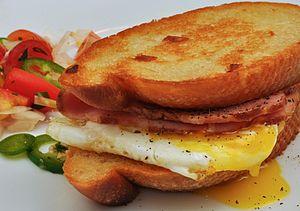
Un breakfast sandwich est une variété de sandwich américain. Il contient typiquement des œufs, du fromage, du beurre, et parfois de la viande, c'est-à-dire les ingrédients typiques d'un petit déjeuner américain.